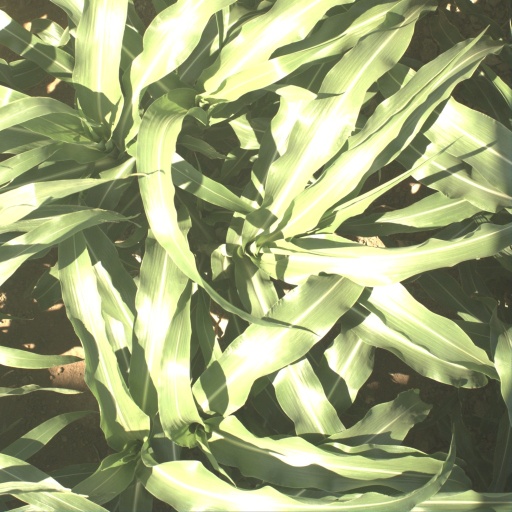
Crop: sorghum